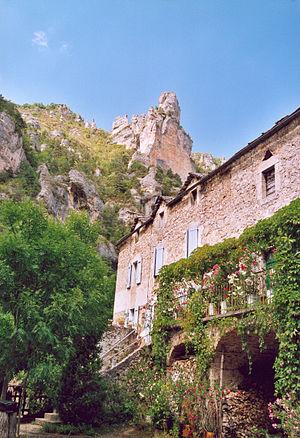
Saint-Hilaire-de-Lavit est une commune française, située dans le département de la Lozère en région Occitanie.